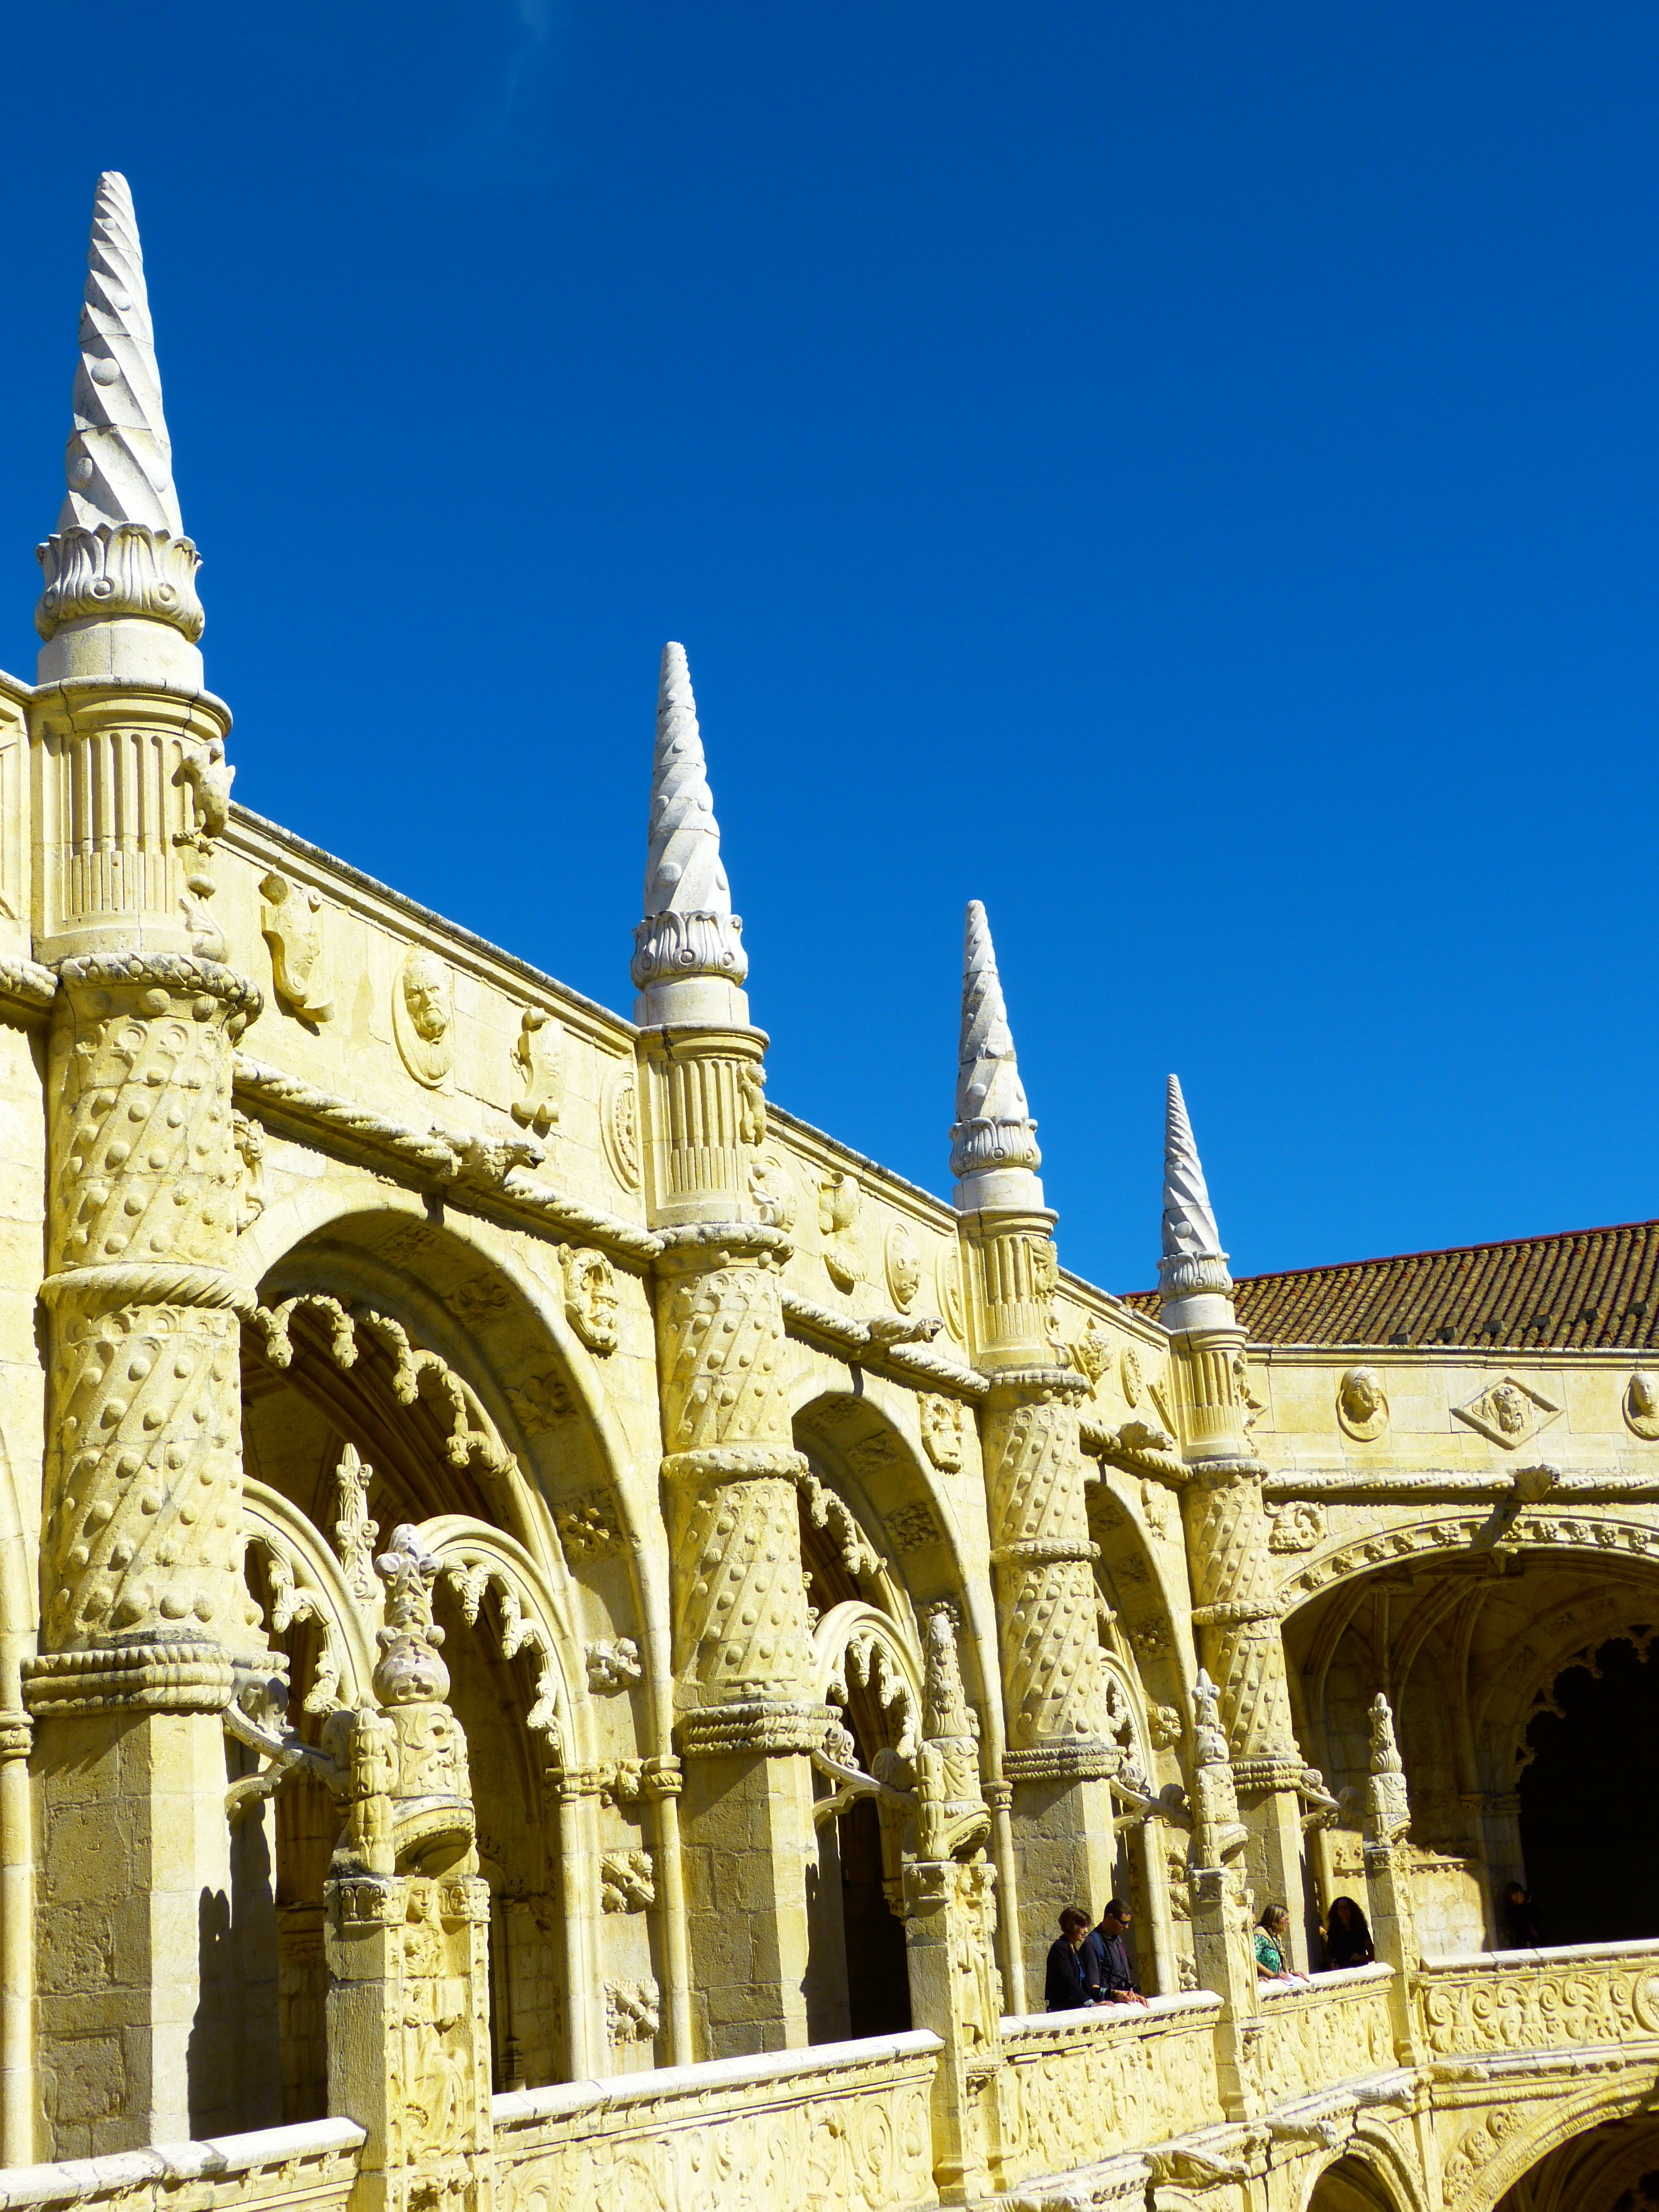
architecture, building, palace, landmark, facade, cathedral, place of worship, monastery, mosque, portugal, cloister, lisboa, lisbon, belem, unesco world heritage, historic site, ancient history, byzantine architecture, mosteiro dos jer nimos, jeronimo monastery, manueline